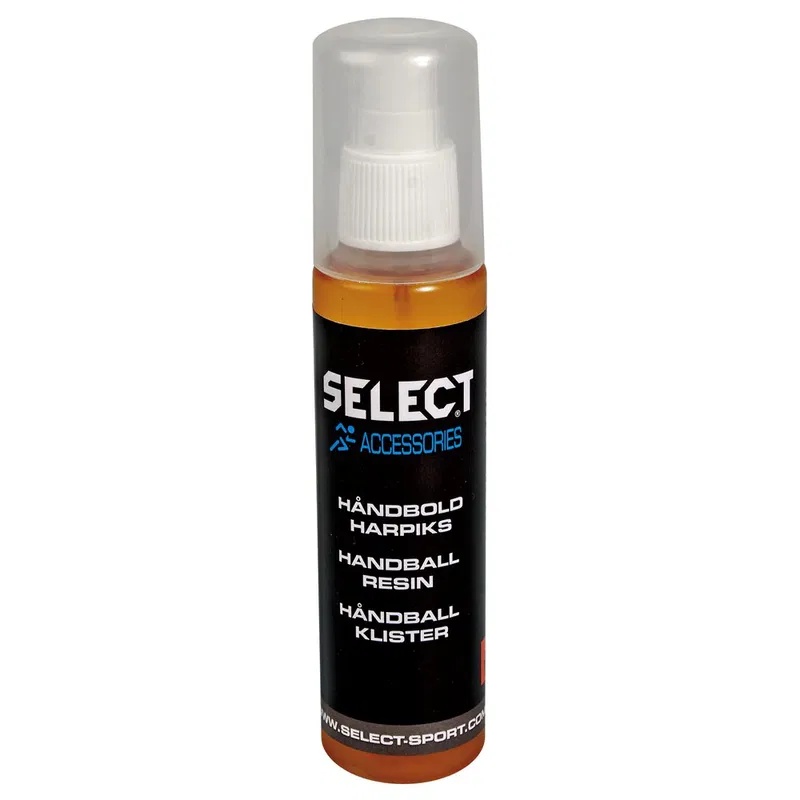
Harzspray
Select Profcare Harzspray. Select traditionelles Harz zum Sprühen mit starker Haftwirkung. Select Profcare Harzspray - Select 761000000. Das Select Profcare Harzspray im Detail: • traditionelles Harz mit starker Haftwirkung Farbe: transparent Größen: 100ml
Brand: Select
Category: Sporting Goods > Athletics > Team Handball > Team Handball Training Aids